Eero A. Wuori

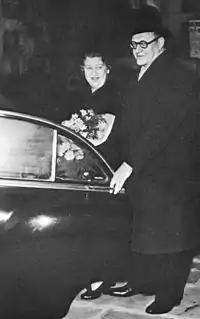
Eero A. Wuori with his wife Kerttu

Eero Aarne Wuori (surname until 1942 Vuori; 11 August 1900 – 12 September 1966) was a Finnish journalist and politician.